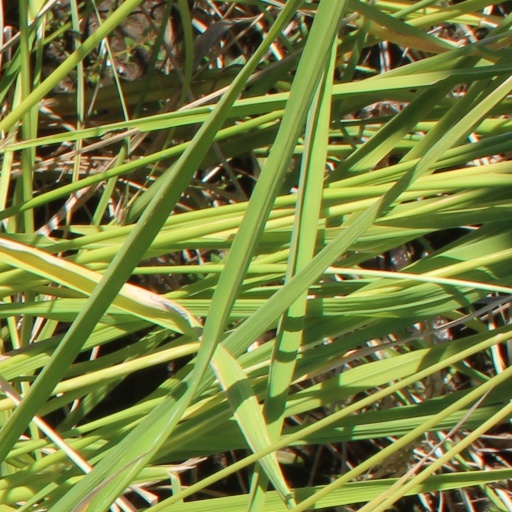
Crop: rice